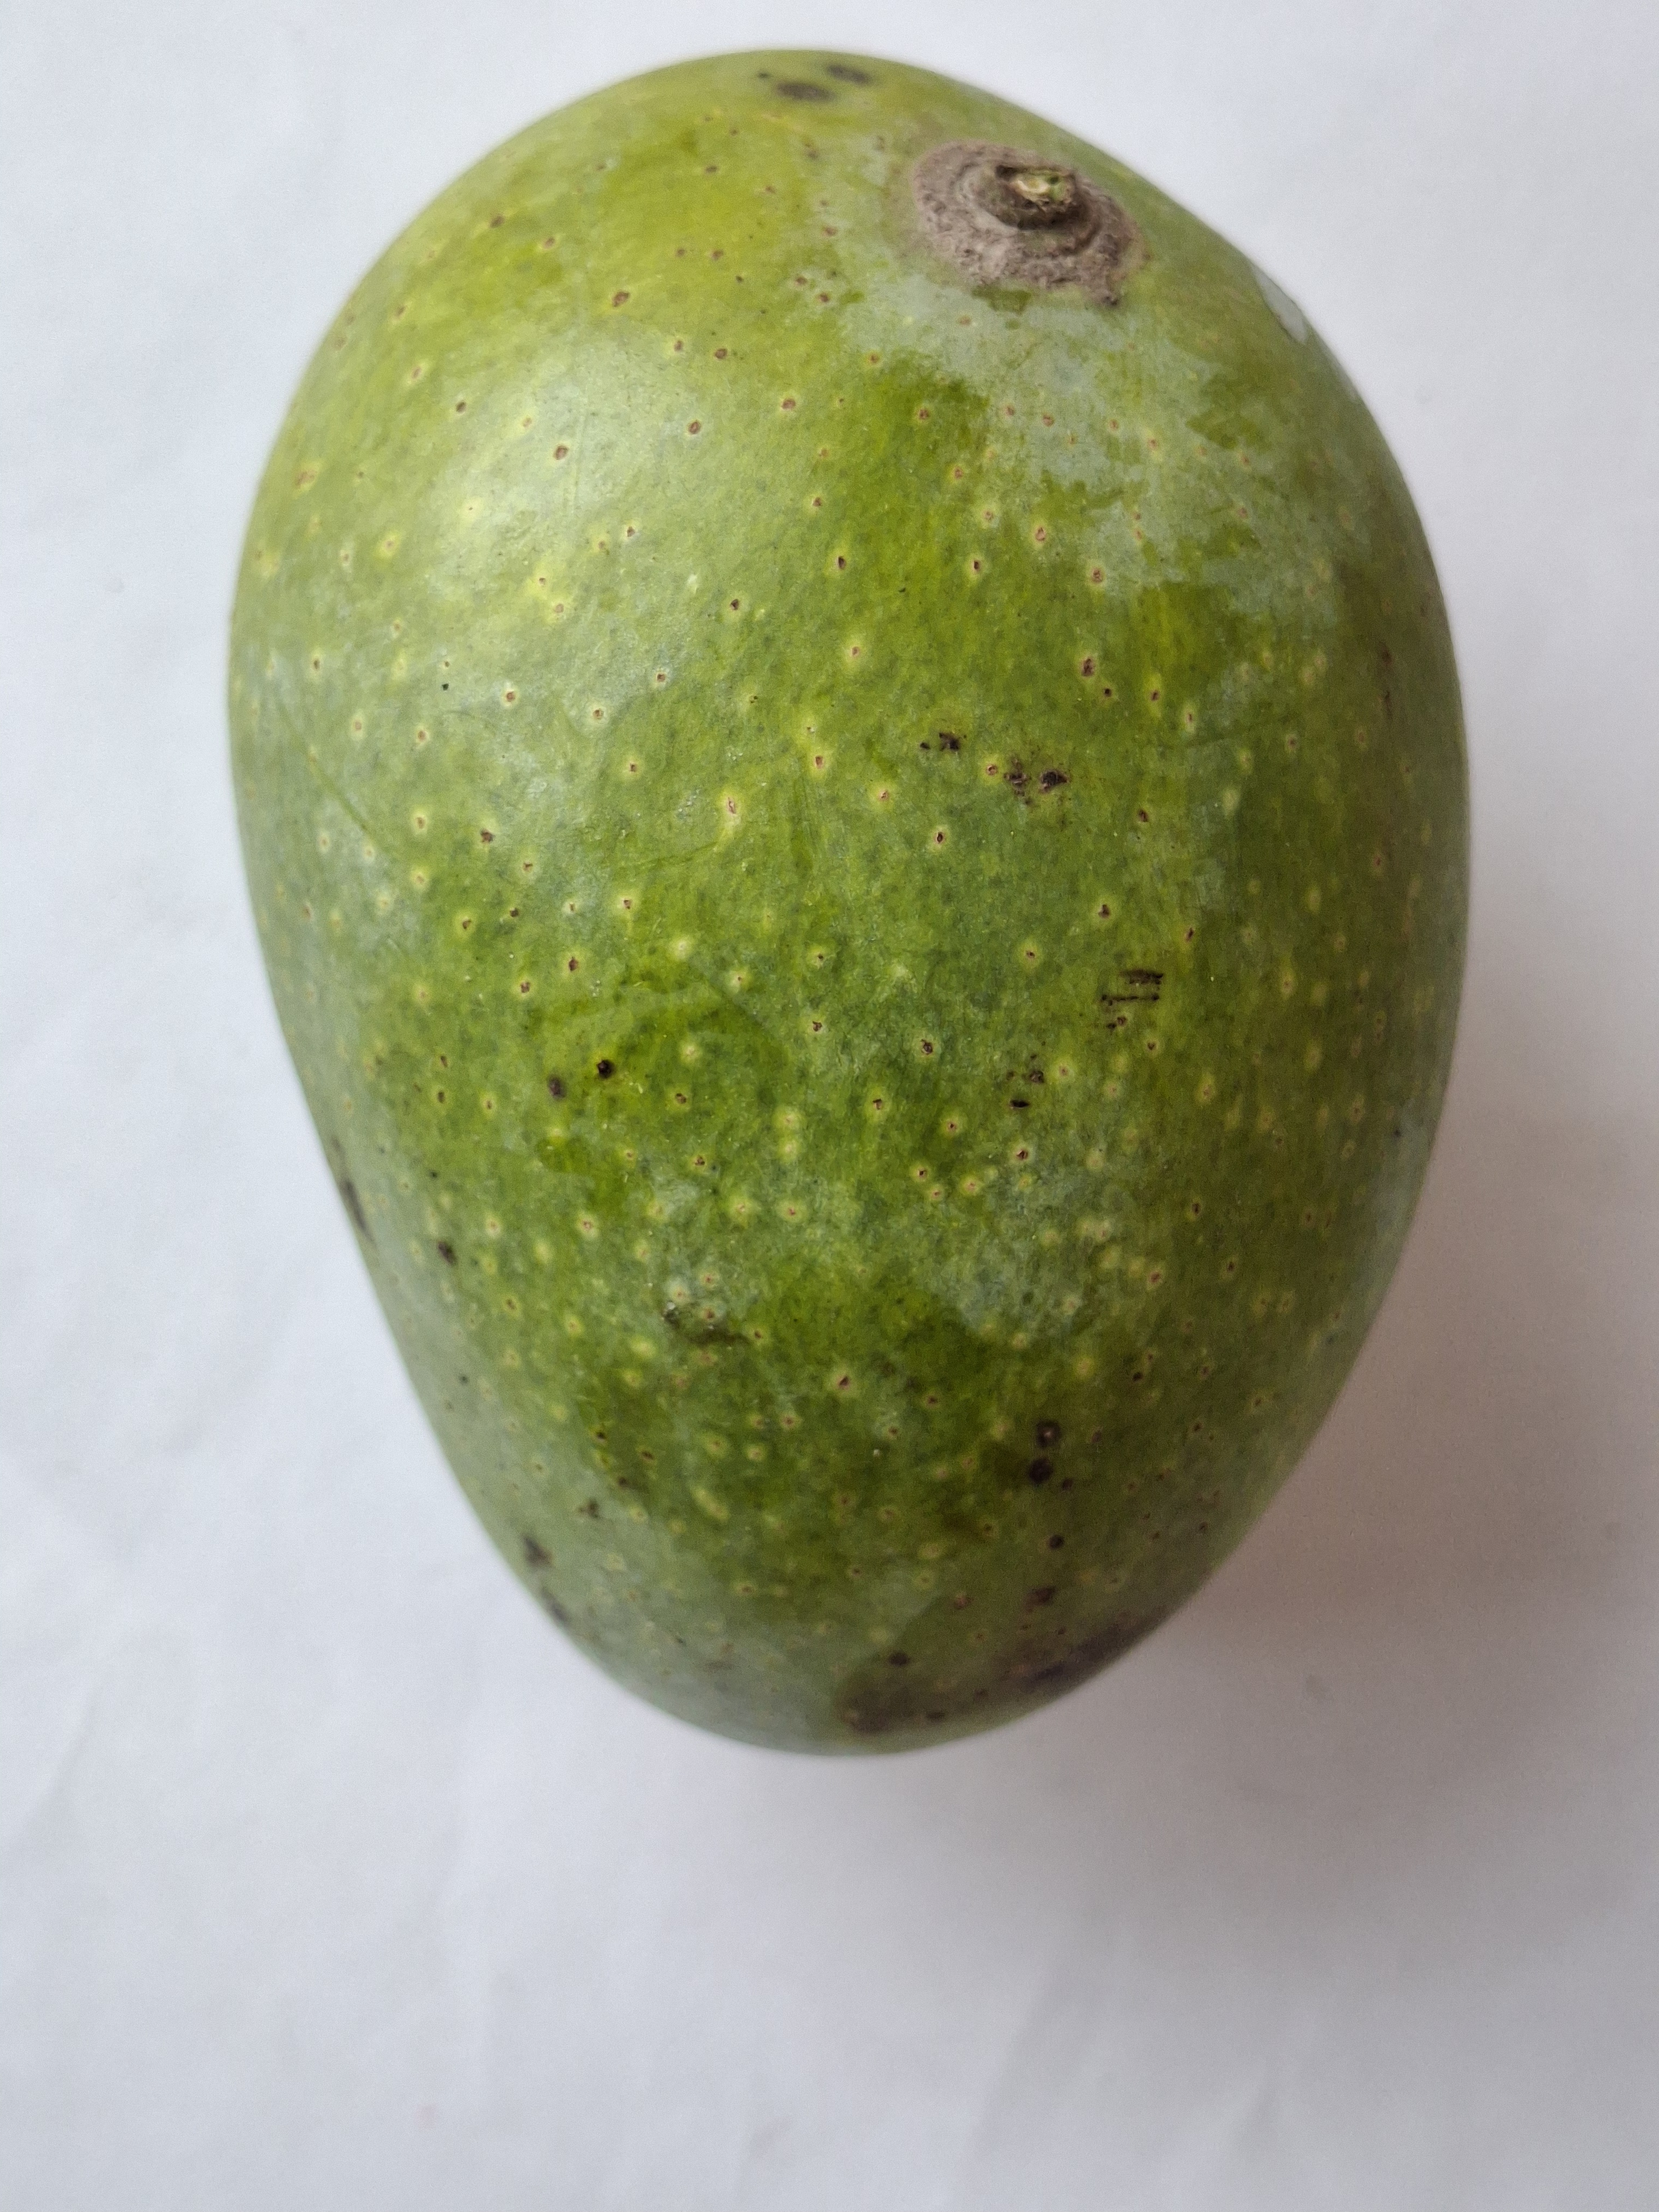
Mango variety: GopalBhog